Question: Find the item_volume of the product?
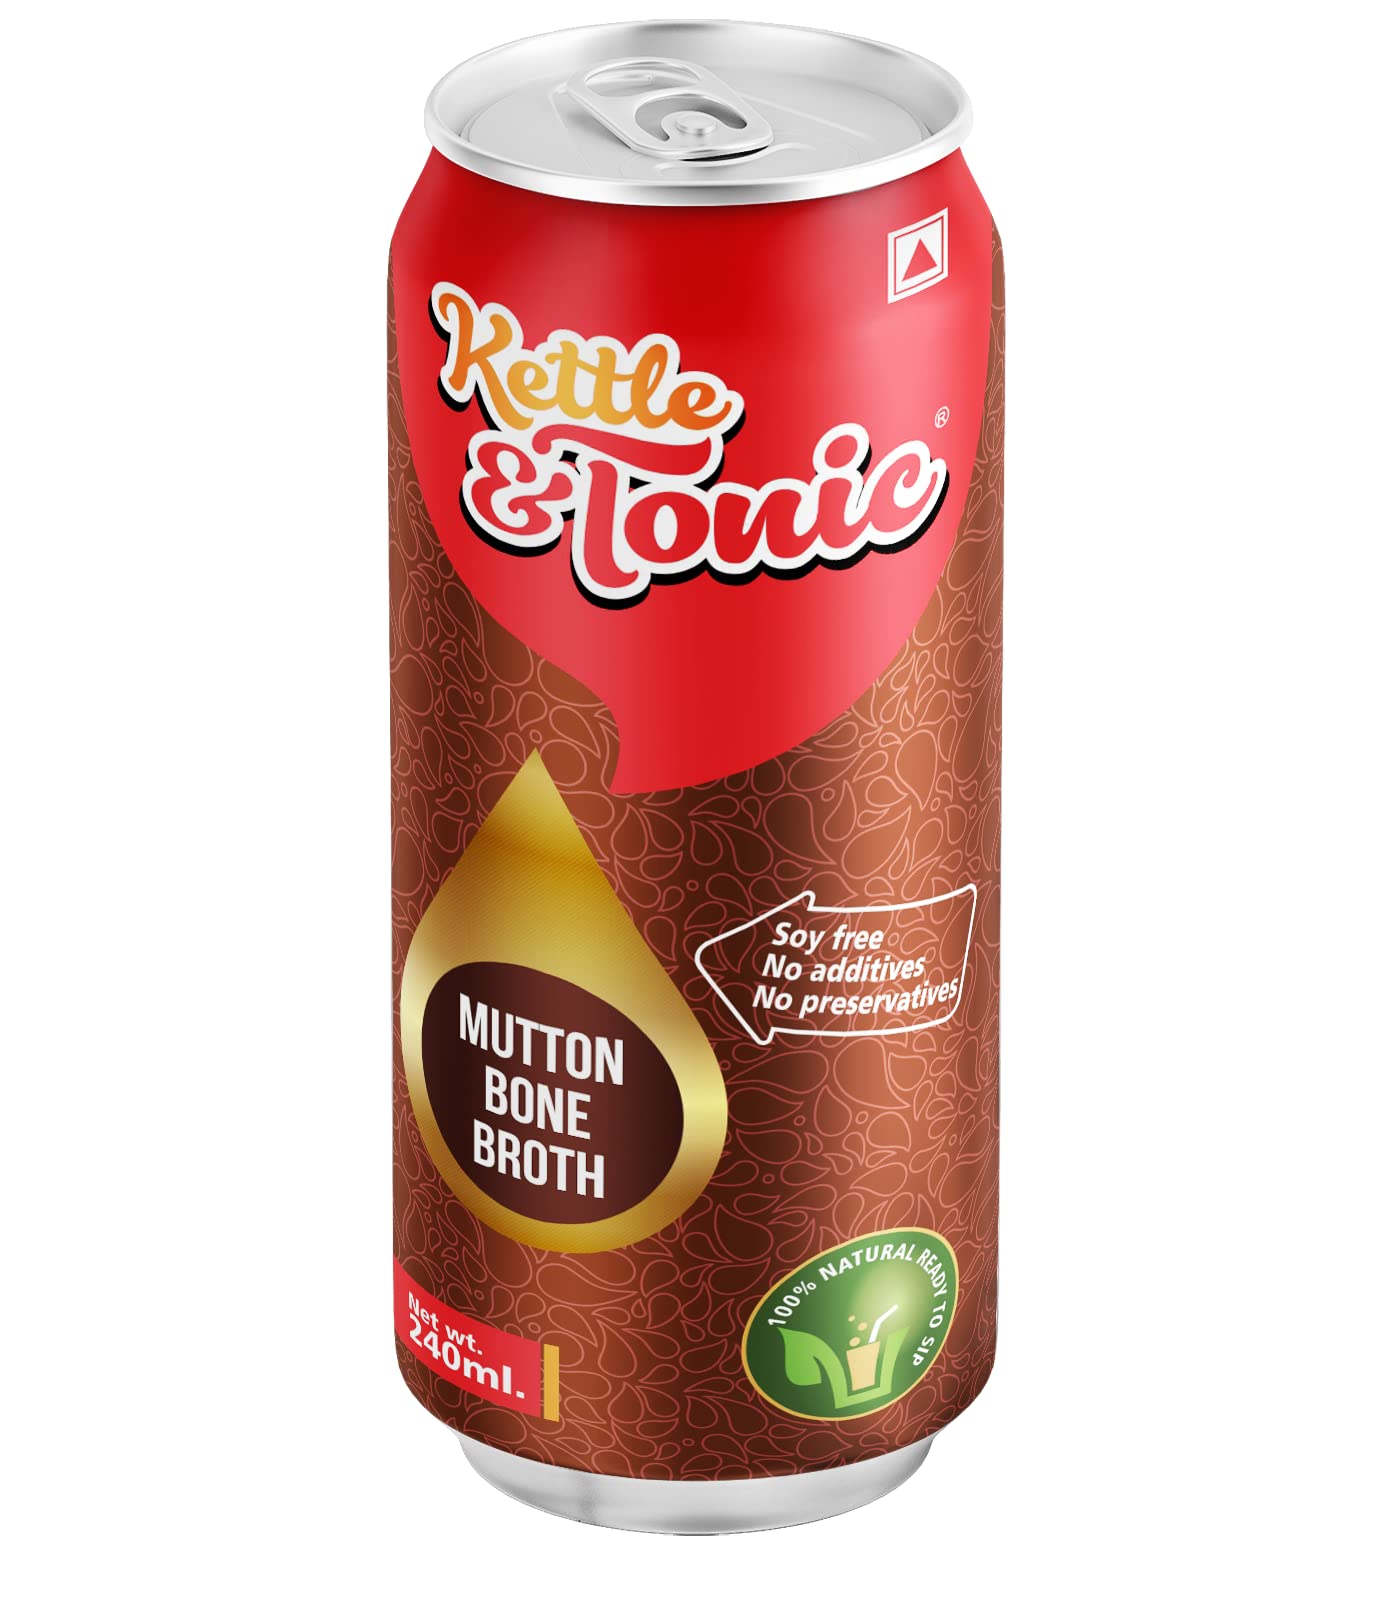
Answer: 240.0 millilitre